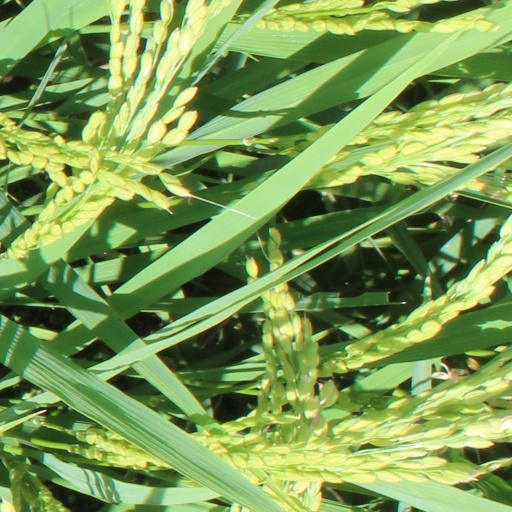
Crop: rice